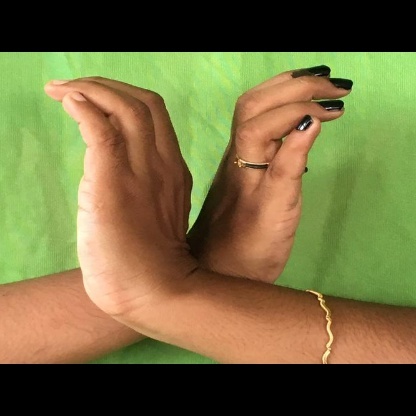
Mudra: Nagabandha